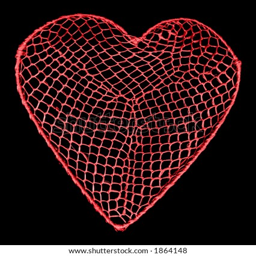
heart shape with netting and an outline clipping path